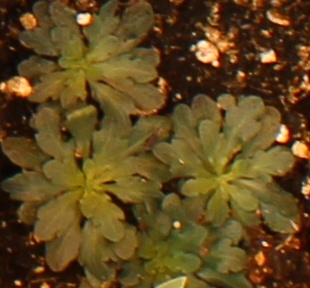
Label: Horseweed